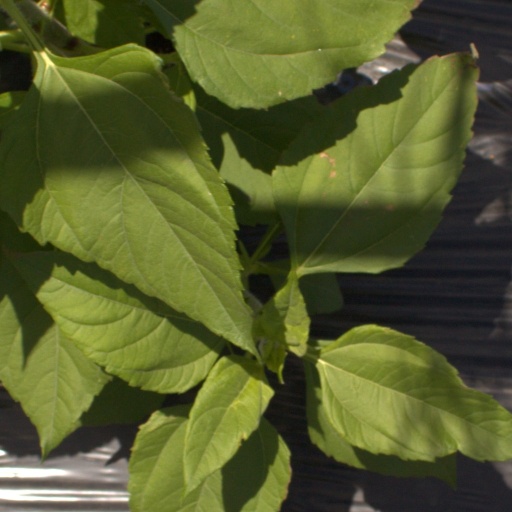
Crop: Jerusalem artichoke